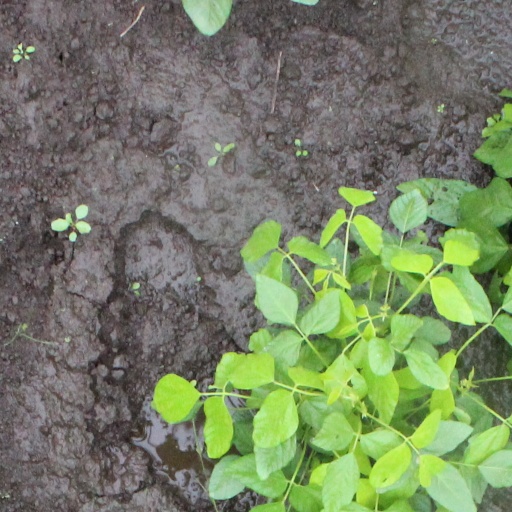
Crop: soybean